Jenny Blanco

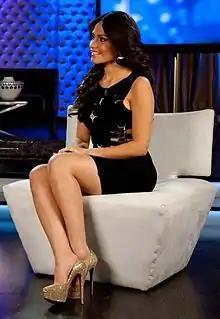

Jenny Margarita Blanco Márquez (born April 29, 1985) is a Dominican actress, TV host, model and beauty pageant titleholder who was crowned Miss Mundo Dominicana 2012 and represented her country in the 2012 Miss World pageant on August 18, in Ordos. She is from the Dominican Republic.